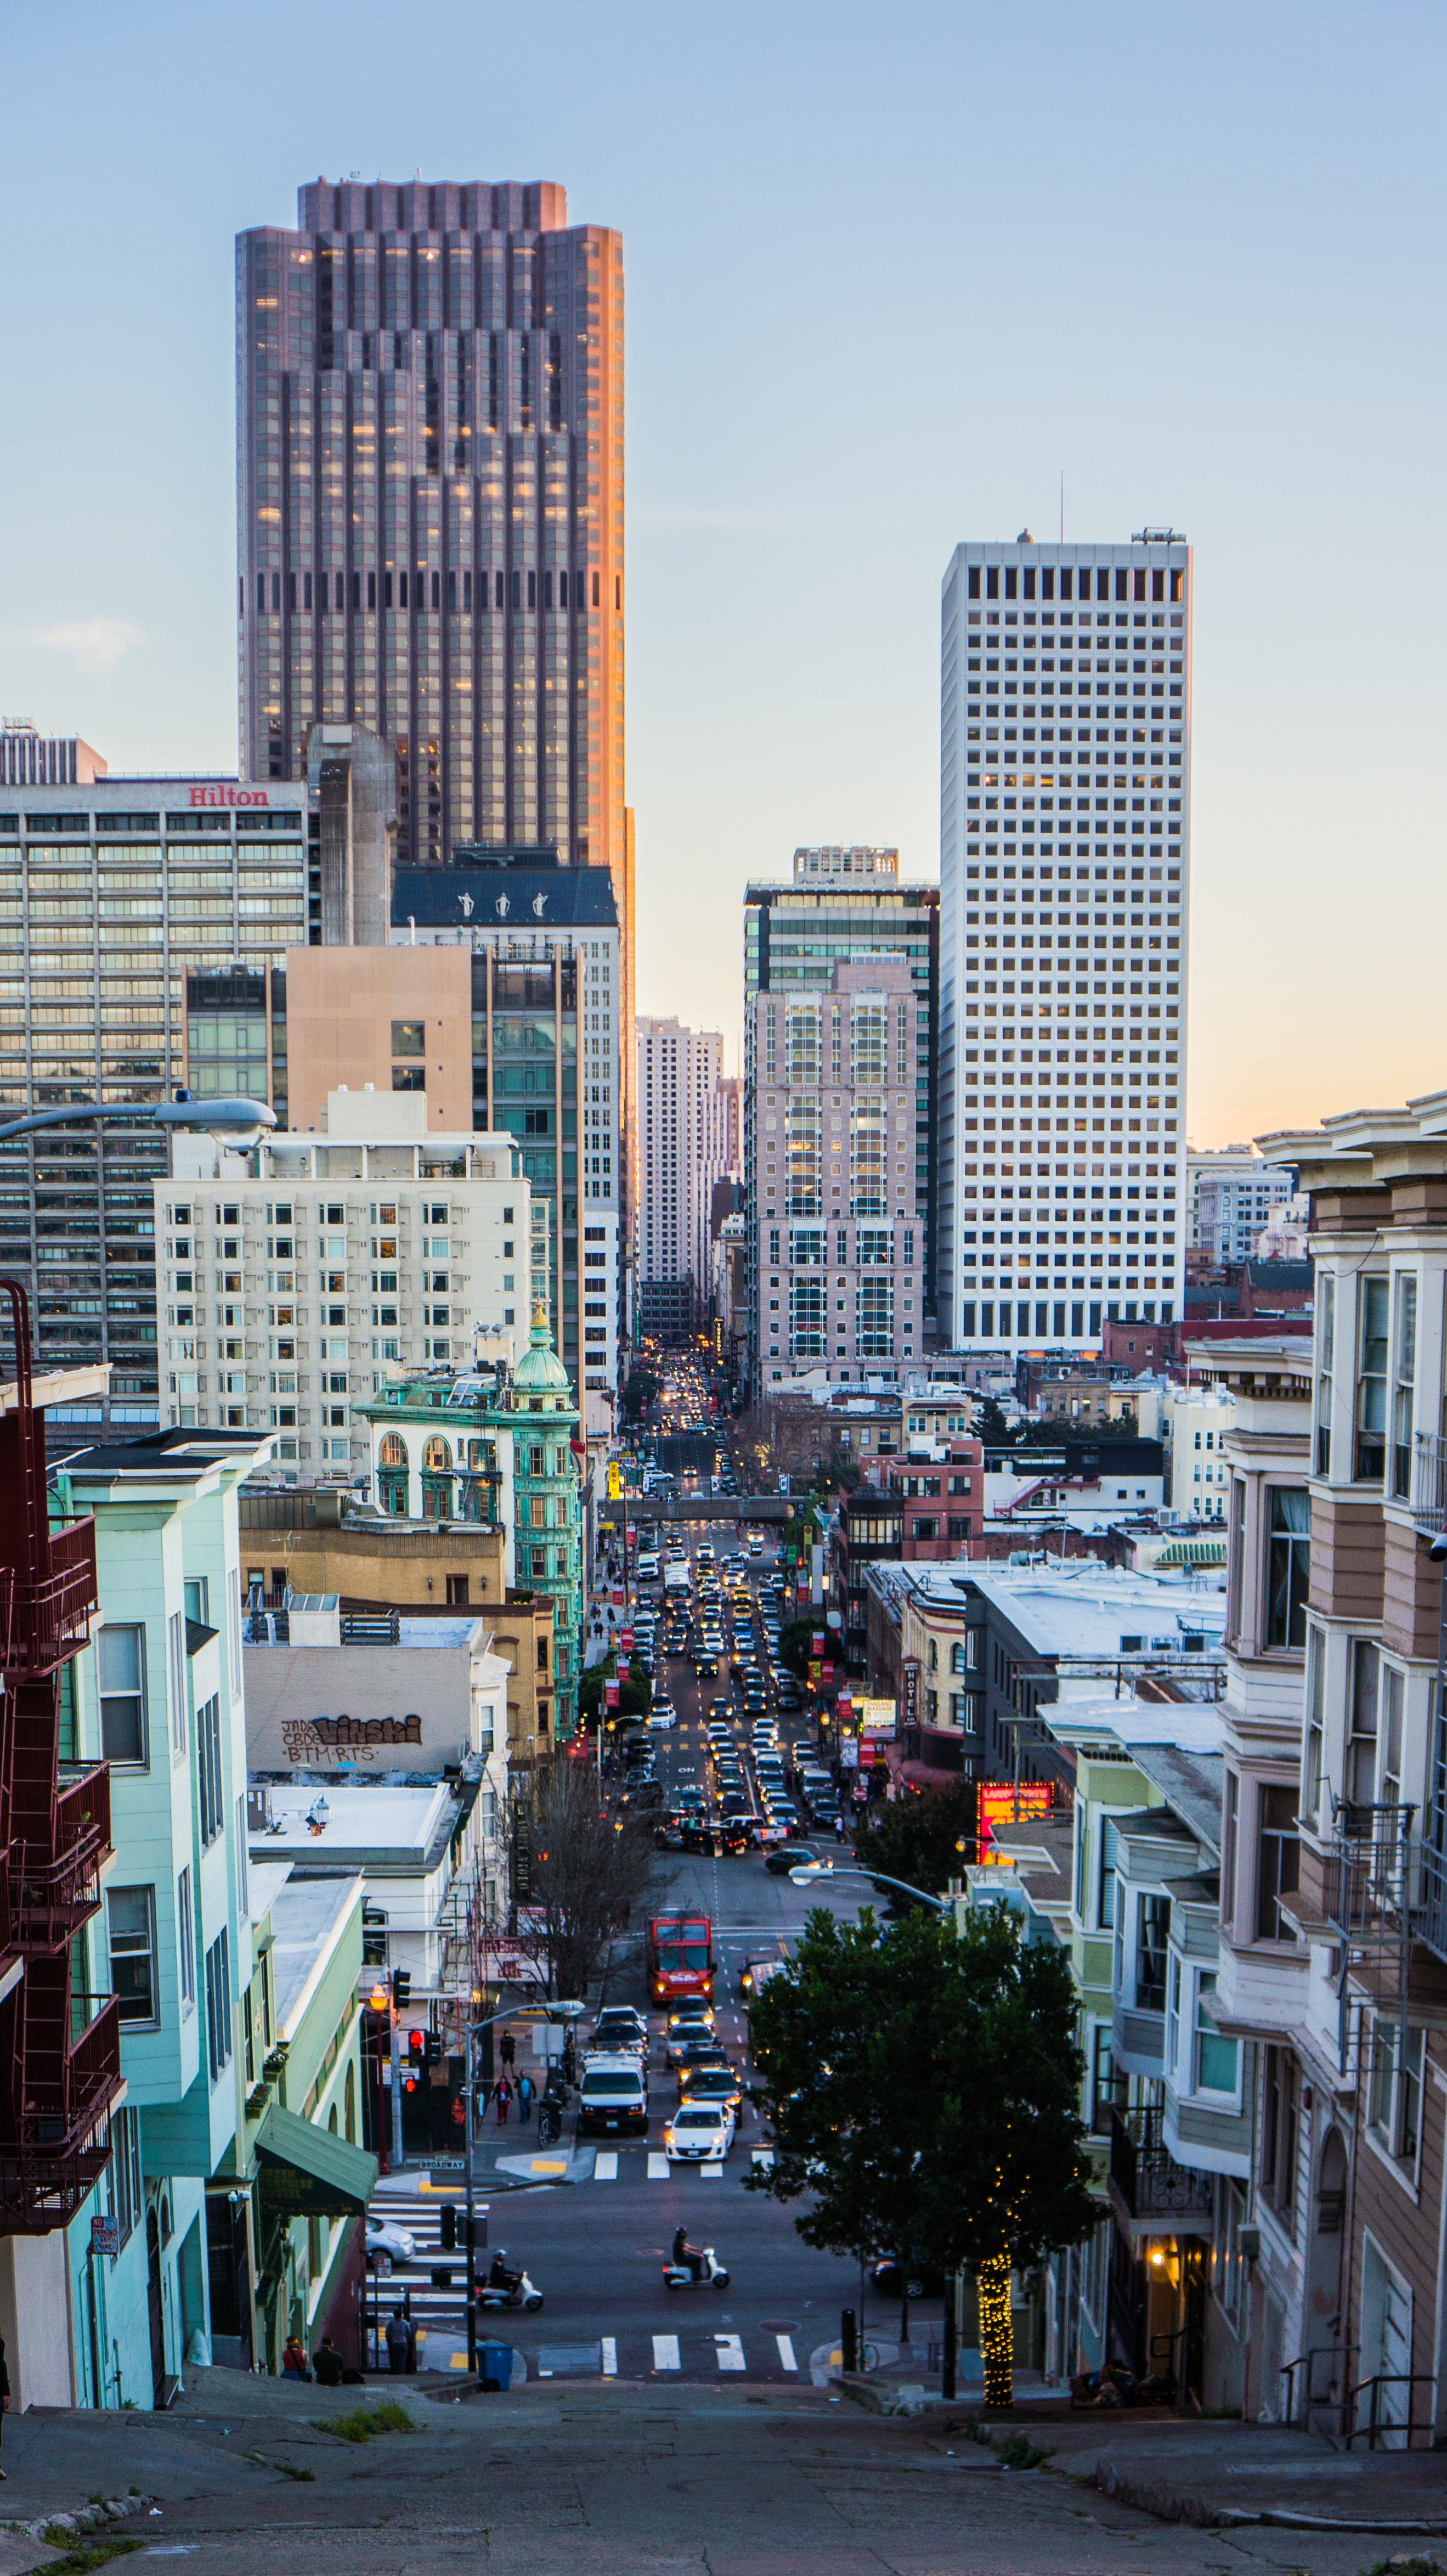
road, skyline, street, city, skyscraper, cityscape, downtown, tower block, infrastructure, metropolis, neighbourhood, urban area, residential area, geographical feature, human settlement, metropolitan area